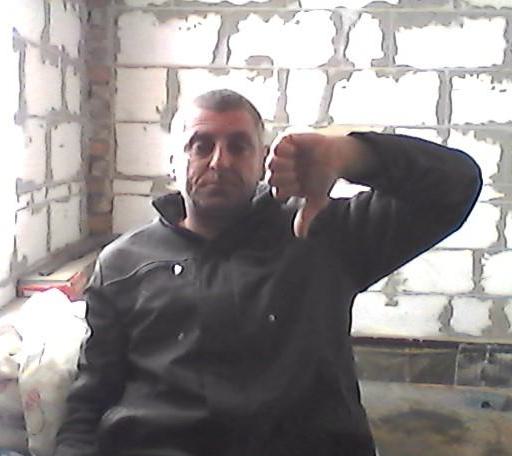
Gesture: dislike